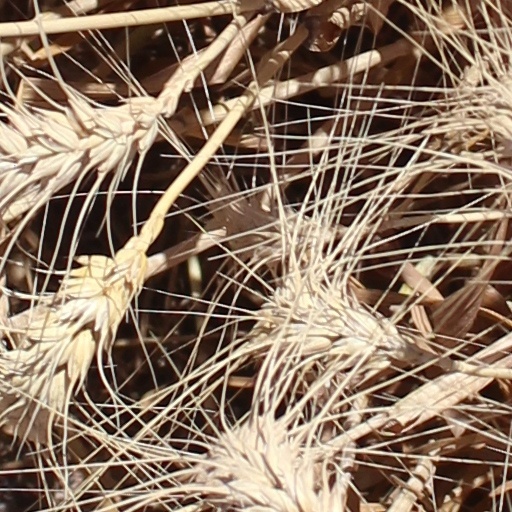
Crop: wheat